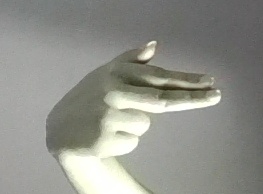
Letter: ghain